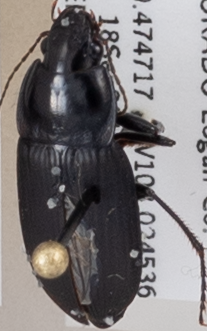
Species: Anisodactylus carbonarius
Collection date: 2019-09-18
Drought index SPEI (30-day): -0.26
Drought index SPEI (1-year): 0.454
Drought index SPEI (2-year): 0.8